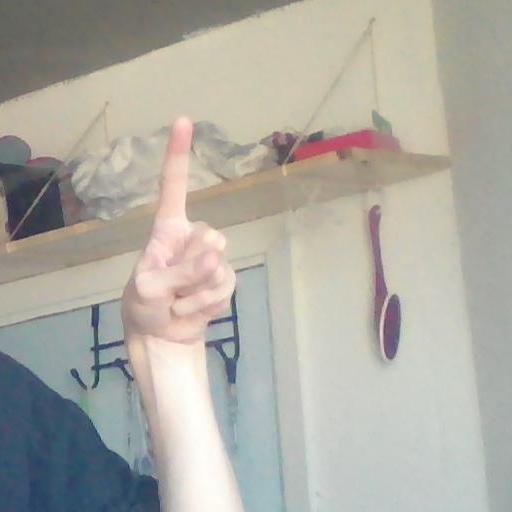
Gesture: one